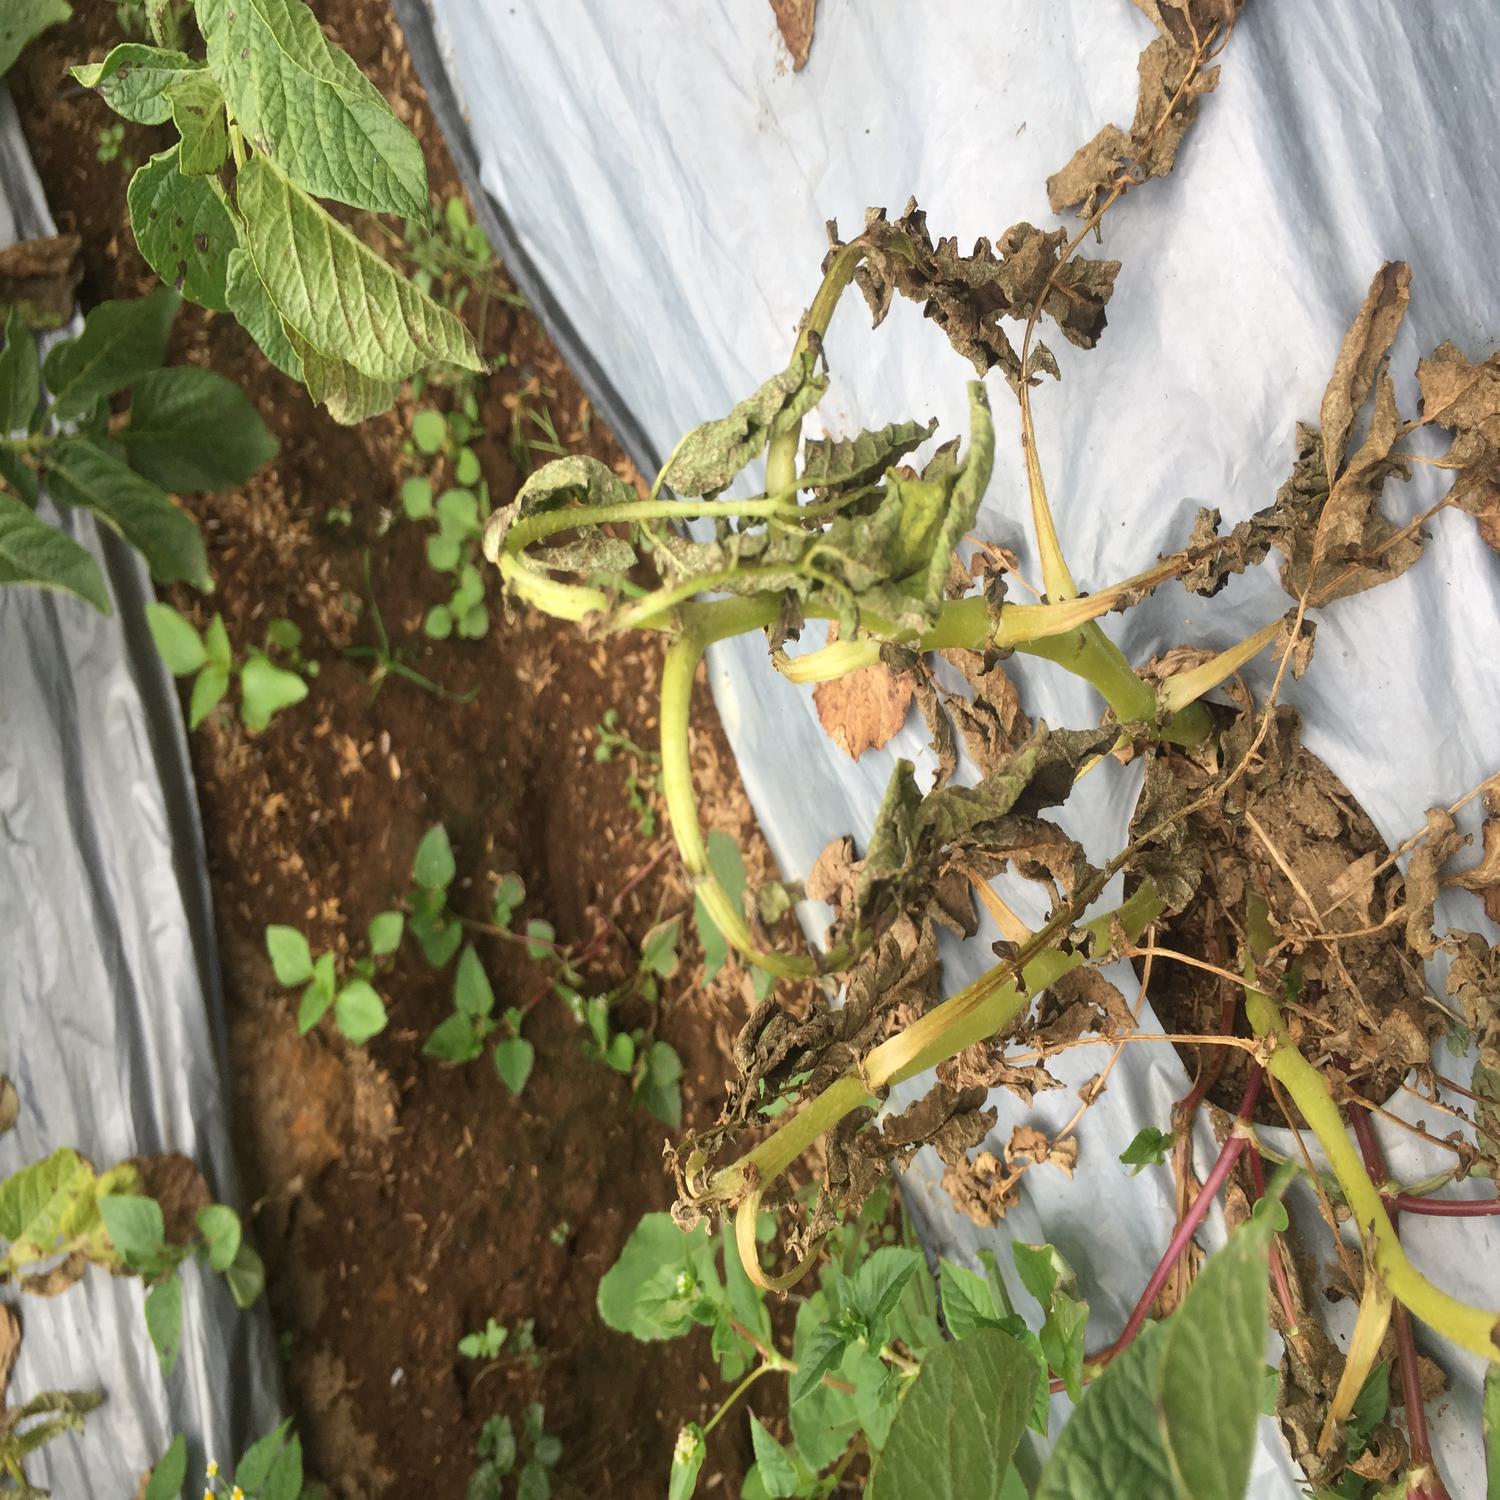
Etiqueta: Pudricion_Parda